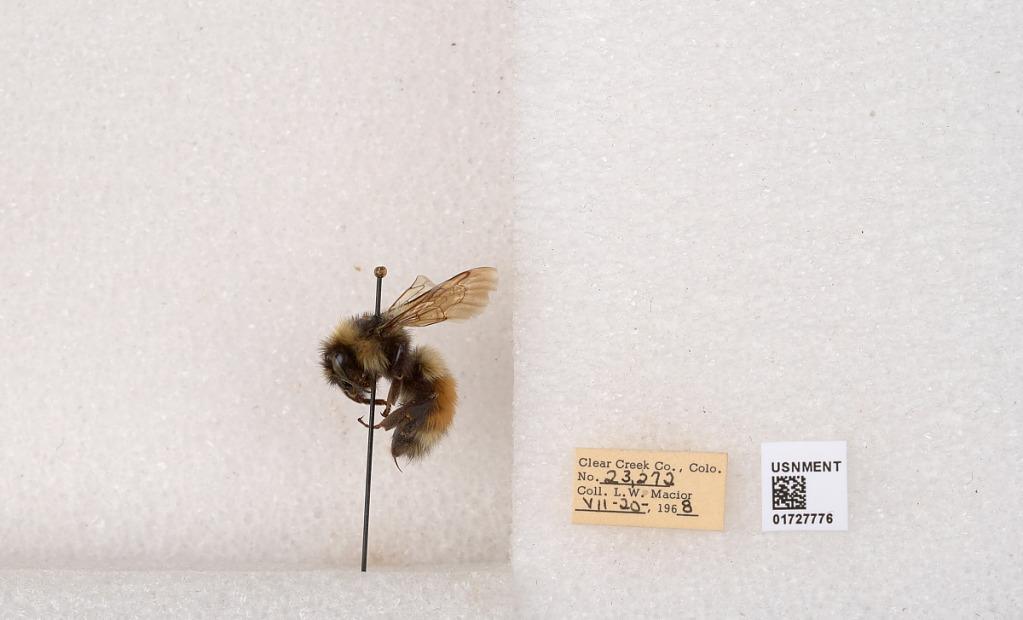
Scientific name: Bombus (Pyrobombus) sylvicola Kirby
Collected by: L. Macior
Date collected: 1968-7-20
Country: United States
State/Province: Colorado
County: Clear Creek
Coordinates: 39.6891, -105.644